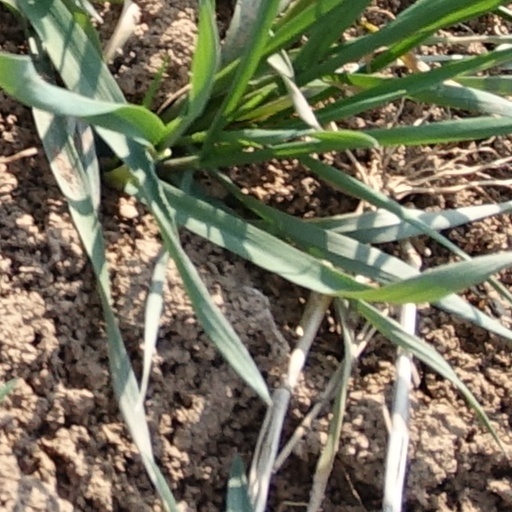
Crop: wheat